Tom Ingram

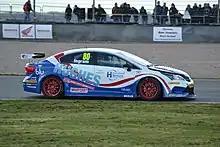
Ingram driving the Speedworks Motorsport Toyota Avensis at Donington Park during the 2014 British Touring Car Championship season.

Ingram made his debut in the British Touring Car Championship, driving for Speedworks Motorsport in their Toyota Avensis. Despite this being one of the first NGTC cars Ingram made some good progress with 13 top ten finishes.